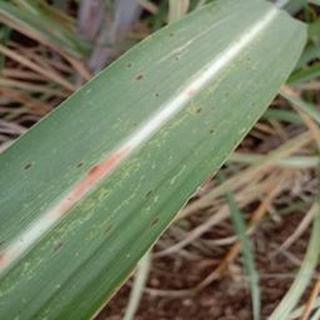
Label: sugarcane_rust